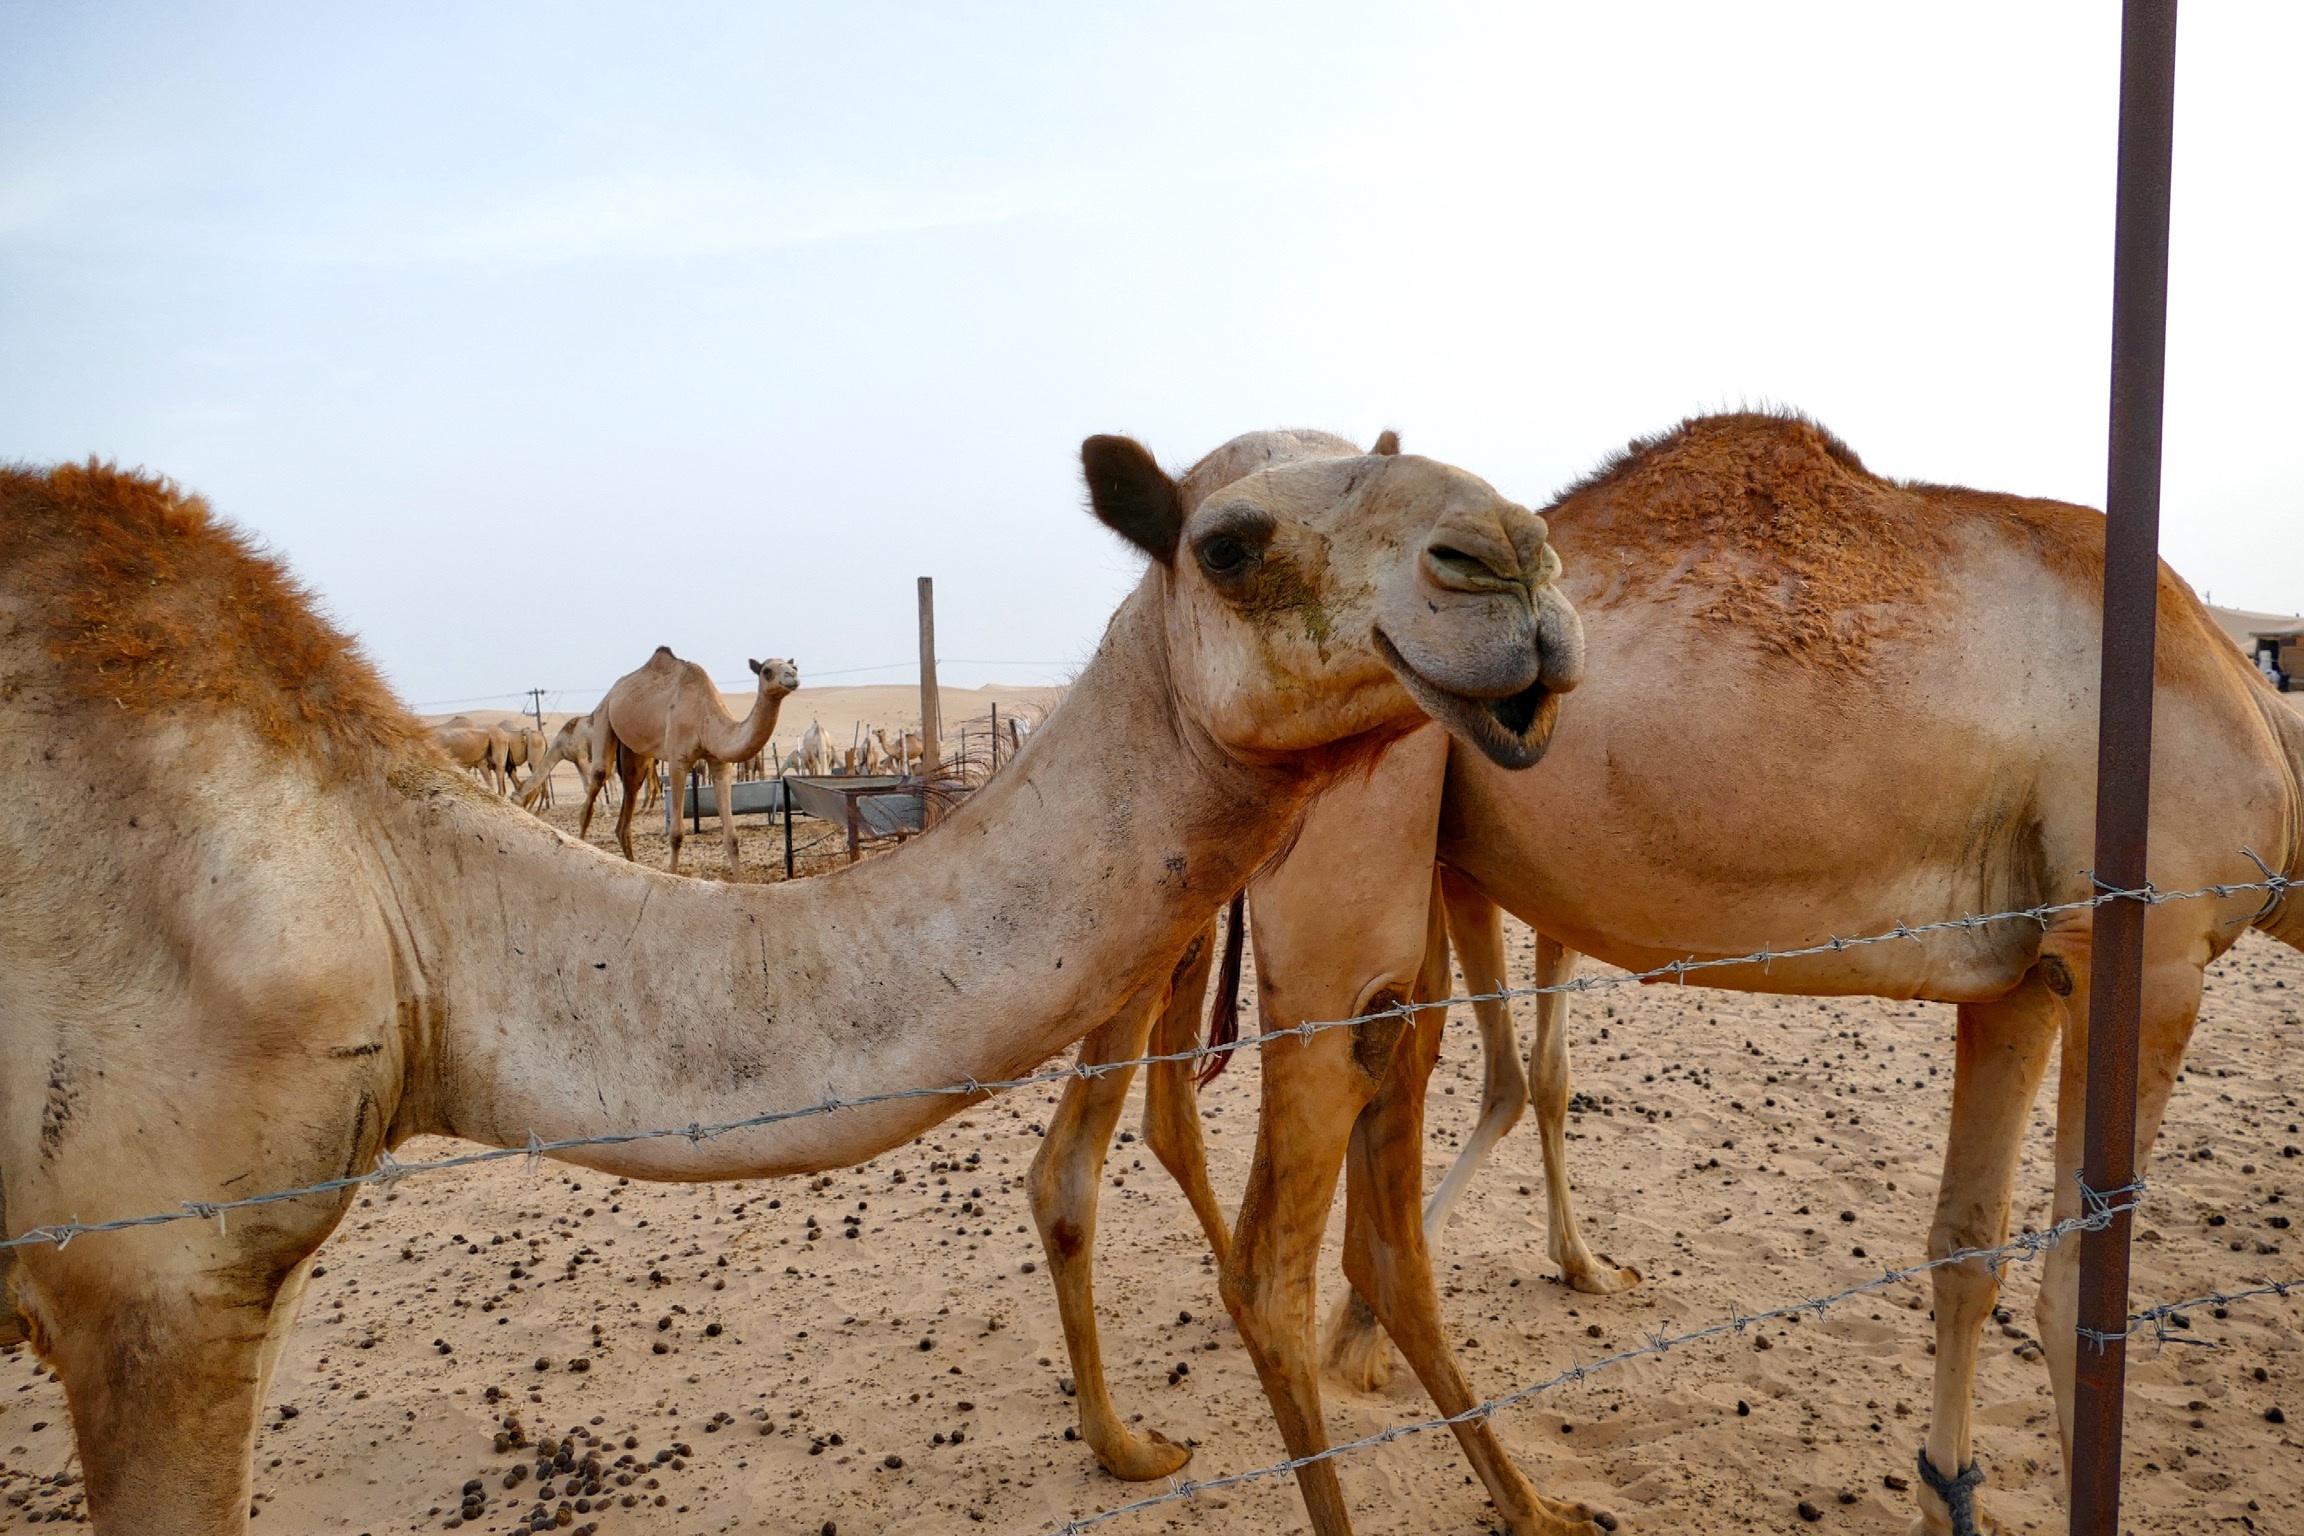
wildlife, camel, mammal, fauna, vertebrate, vicuna, camel like mammal, arabian camel